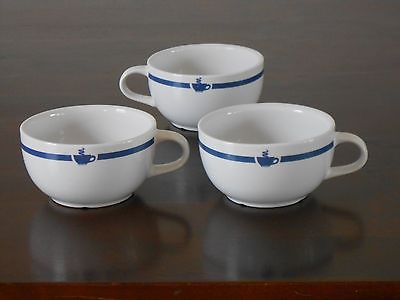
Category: mug